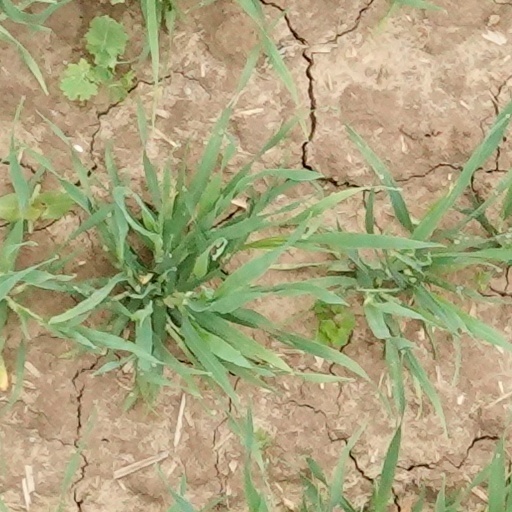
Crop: wheat